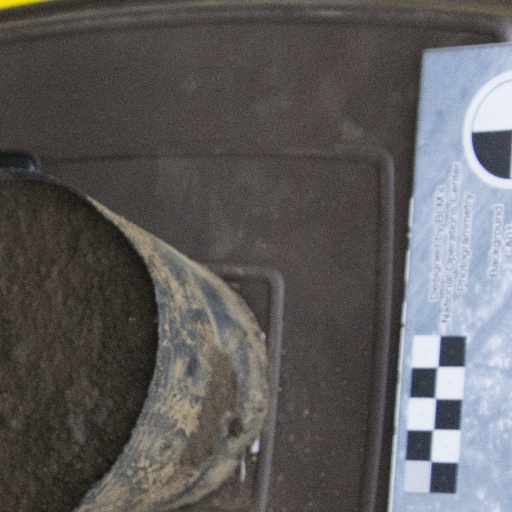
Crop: soybean